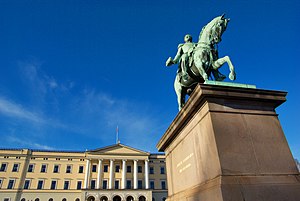
Karl Johans gate / Billeder
Karl Johans gate er opkaldt efter kong Karl 3. Johan. Gaden er hovedgade i Oslo. Den går fra Oslo Sentralstasjon i sydøst til Det Kongelige Slott i nordvest. Langs gaden ligger Stortinget, Nationaltheatret, Oslo Domkirke og en del af Universitetet i Oslo